Radomir Đorđević

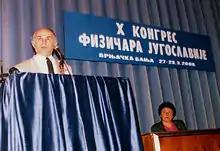
10th Congress of Yugoslavian PhysicistsVrnjačka Banja, 27–29 March 2000

He participated in numerous national and international philosophical and scientific symposia, conferences and events. He was the founder of Interfaculty Professional Seminars "Slavica" (Serbian Cyrillic: Славика), which operated from 1995 to 1999 at the Faculty of Science, and was then the editor of the cycle of events "Russian Philosophical Thought and the Problems of the Modern World" (Serbian Cyrillic: "Руска философска мисао и проблеми савременог света") organized at the Russian House in Belgrade, held for fifteen years. He was a member of the editorial board of journals such as "The Dialectics" (Serbian Cyrillic: "Дијалектика"), "The Literature" (Serbian Cyrillic: "Књижевност"), and "The Young Physicist" (Serbian Cyrillic: "Млади физичар"). Moreover, he was the Vice President of the Serbian Philosophical Society in several mandates and today he is a member of the executive committee of the aforementioned professional association. He was an associate of Radio Belgrade for almost a quarter of a century and long-term associate of other programs of this radio station and certain television stations. He is also a researcher in the field of the history of the Serbian philosophy.